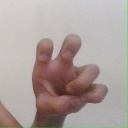
अक्षर: छ